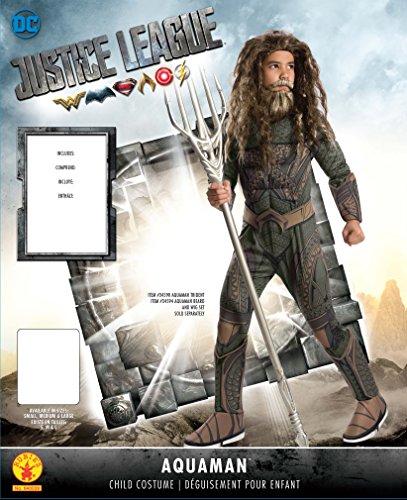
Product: Rubie's Justice League Child's Deluxe Aquaman Costume, Large
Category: Toys & Games | Dress Up & Pretend Play | Costumes
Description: Look for Justice League costumes for sizes and styles for children and adults - The Flash, Wonder Woman, Batgirl, and more.
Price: $27.63
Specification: ProductDimensions:12x2x15inches|ItemWeight:14.4ounces|ShippingWeight:14.9ounces(Viewshippingratesandpolicies)|DomesticShipping:ItemcanbeshippedwithinU.S.|InternationalShipping:ThisitemcanbeshippedtoselectcountriesoutsideoftheU.S.LearnMore|ASIN:B01N3ABHAE|Itemmodelnumber:640028|Manufacturerrecommendedage:7-10years